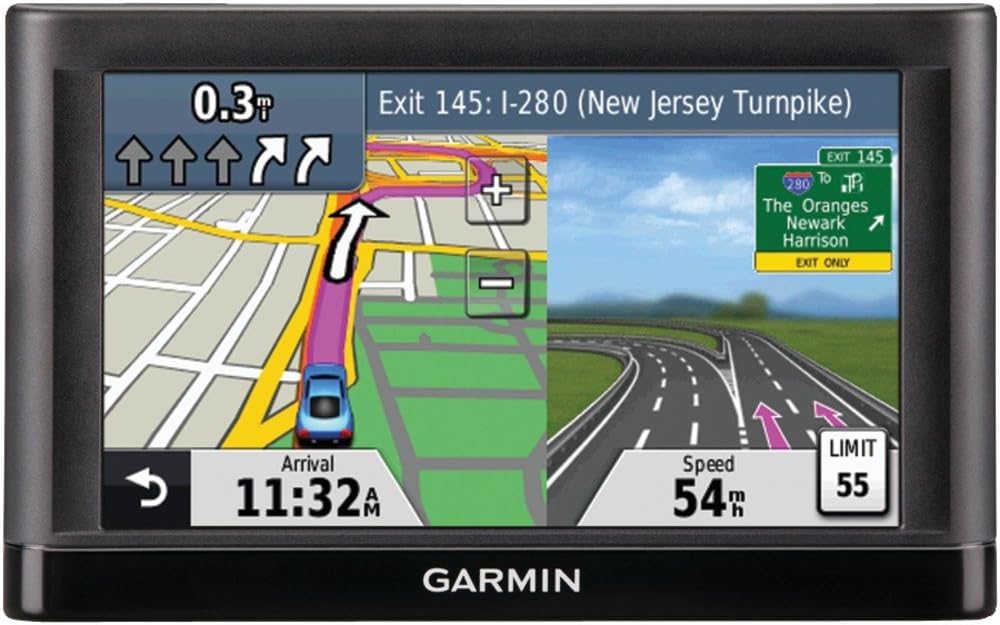
Garmin nüvi 54LM 5-Inch Portable Vehicle GPS with Lifetime Maps (US & Canada) (Certified Refurbished)
Category: Cell Phones & Accessories
Advanced Series Navigation for Your Car 5.0" bright display Detailed maps of North America with free lifetime updates Garmin Real Directions with Garmin Real Voice Free lifetime traffic alerts Bright Display nüvi 2557LMT has a bright 5.0" display with dual-orientation capabilities, for use horizontally or vertically. Detailed Maps with Free Updates nüvi 2557LMT arrives loaded with detailed maps of North America. With free lifetime map updates, your routes are sure to reflect the most up-to-date maps, POIs (points of interest) and navigation information. New maps are available for download with no fees. With so much data, nüvi 2557LMT makes it easy to find addresses and millions of POIs such as businesses, stores, restaurants and other destinations. nüvi 2557LMT arrives preloaded with POIs, so there's no need for you to enter that address information. Just select one - or many - and navigate there, quickly and easily. You also have the ability to add custom POIs to your nüvi 2557LMT. Garmin Traffic nüvi 2557LMT features Garmin Traffic to help you spend more time on the move. With Garmin Traffic, your driving map remains onscreen at all times. Traffic alerts appear to the side of your map and messages are spoken, too. Garmin Traffic can give details about the situation, such as how many minutes of delay to expect and if there are any possible detours. It can even confirm whether or not you are on the fastest route. Lifetime traffic entitles your nüvi 2557LMT to receive free traffic information for its entire useful life. Garmin Real Directions™ with Garmin Real Voice™ nüvi 2557LMT redefines "spoken turn-by-turn directions" with Garmin Real Directions, easy-to-understand driving directions that guide like a friend, using recognizable landmarks, buildings and traffic lights. No more stress from trying to read street names. Garmin Real Voice is refined speech technology that sounds more like a natural, friendly
Features: nuvi54LM GPS US/Canada